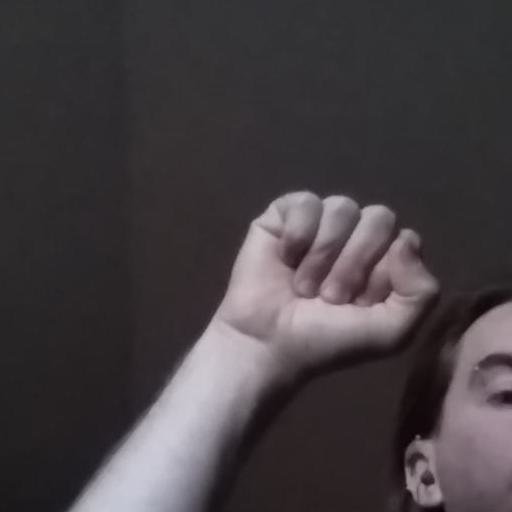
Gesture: fist